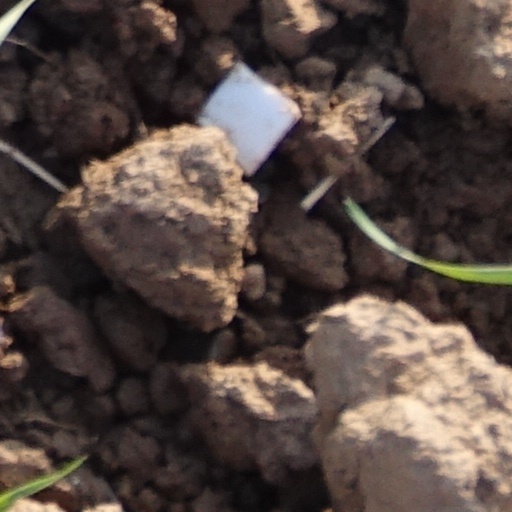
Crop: wheat